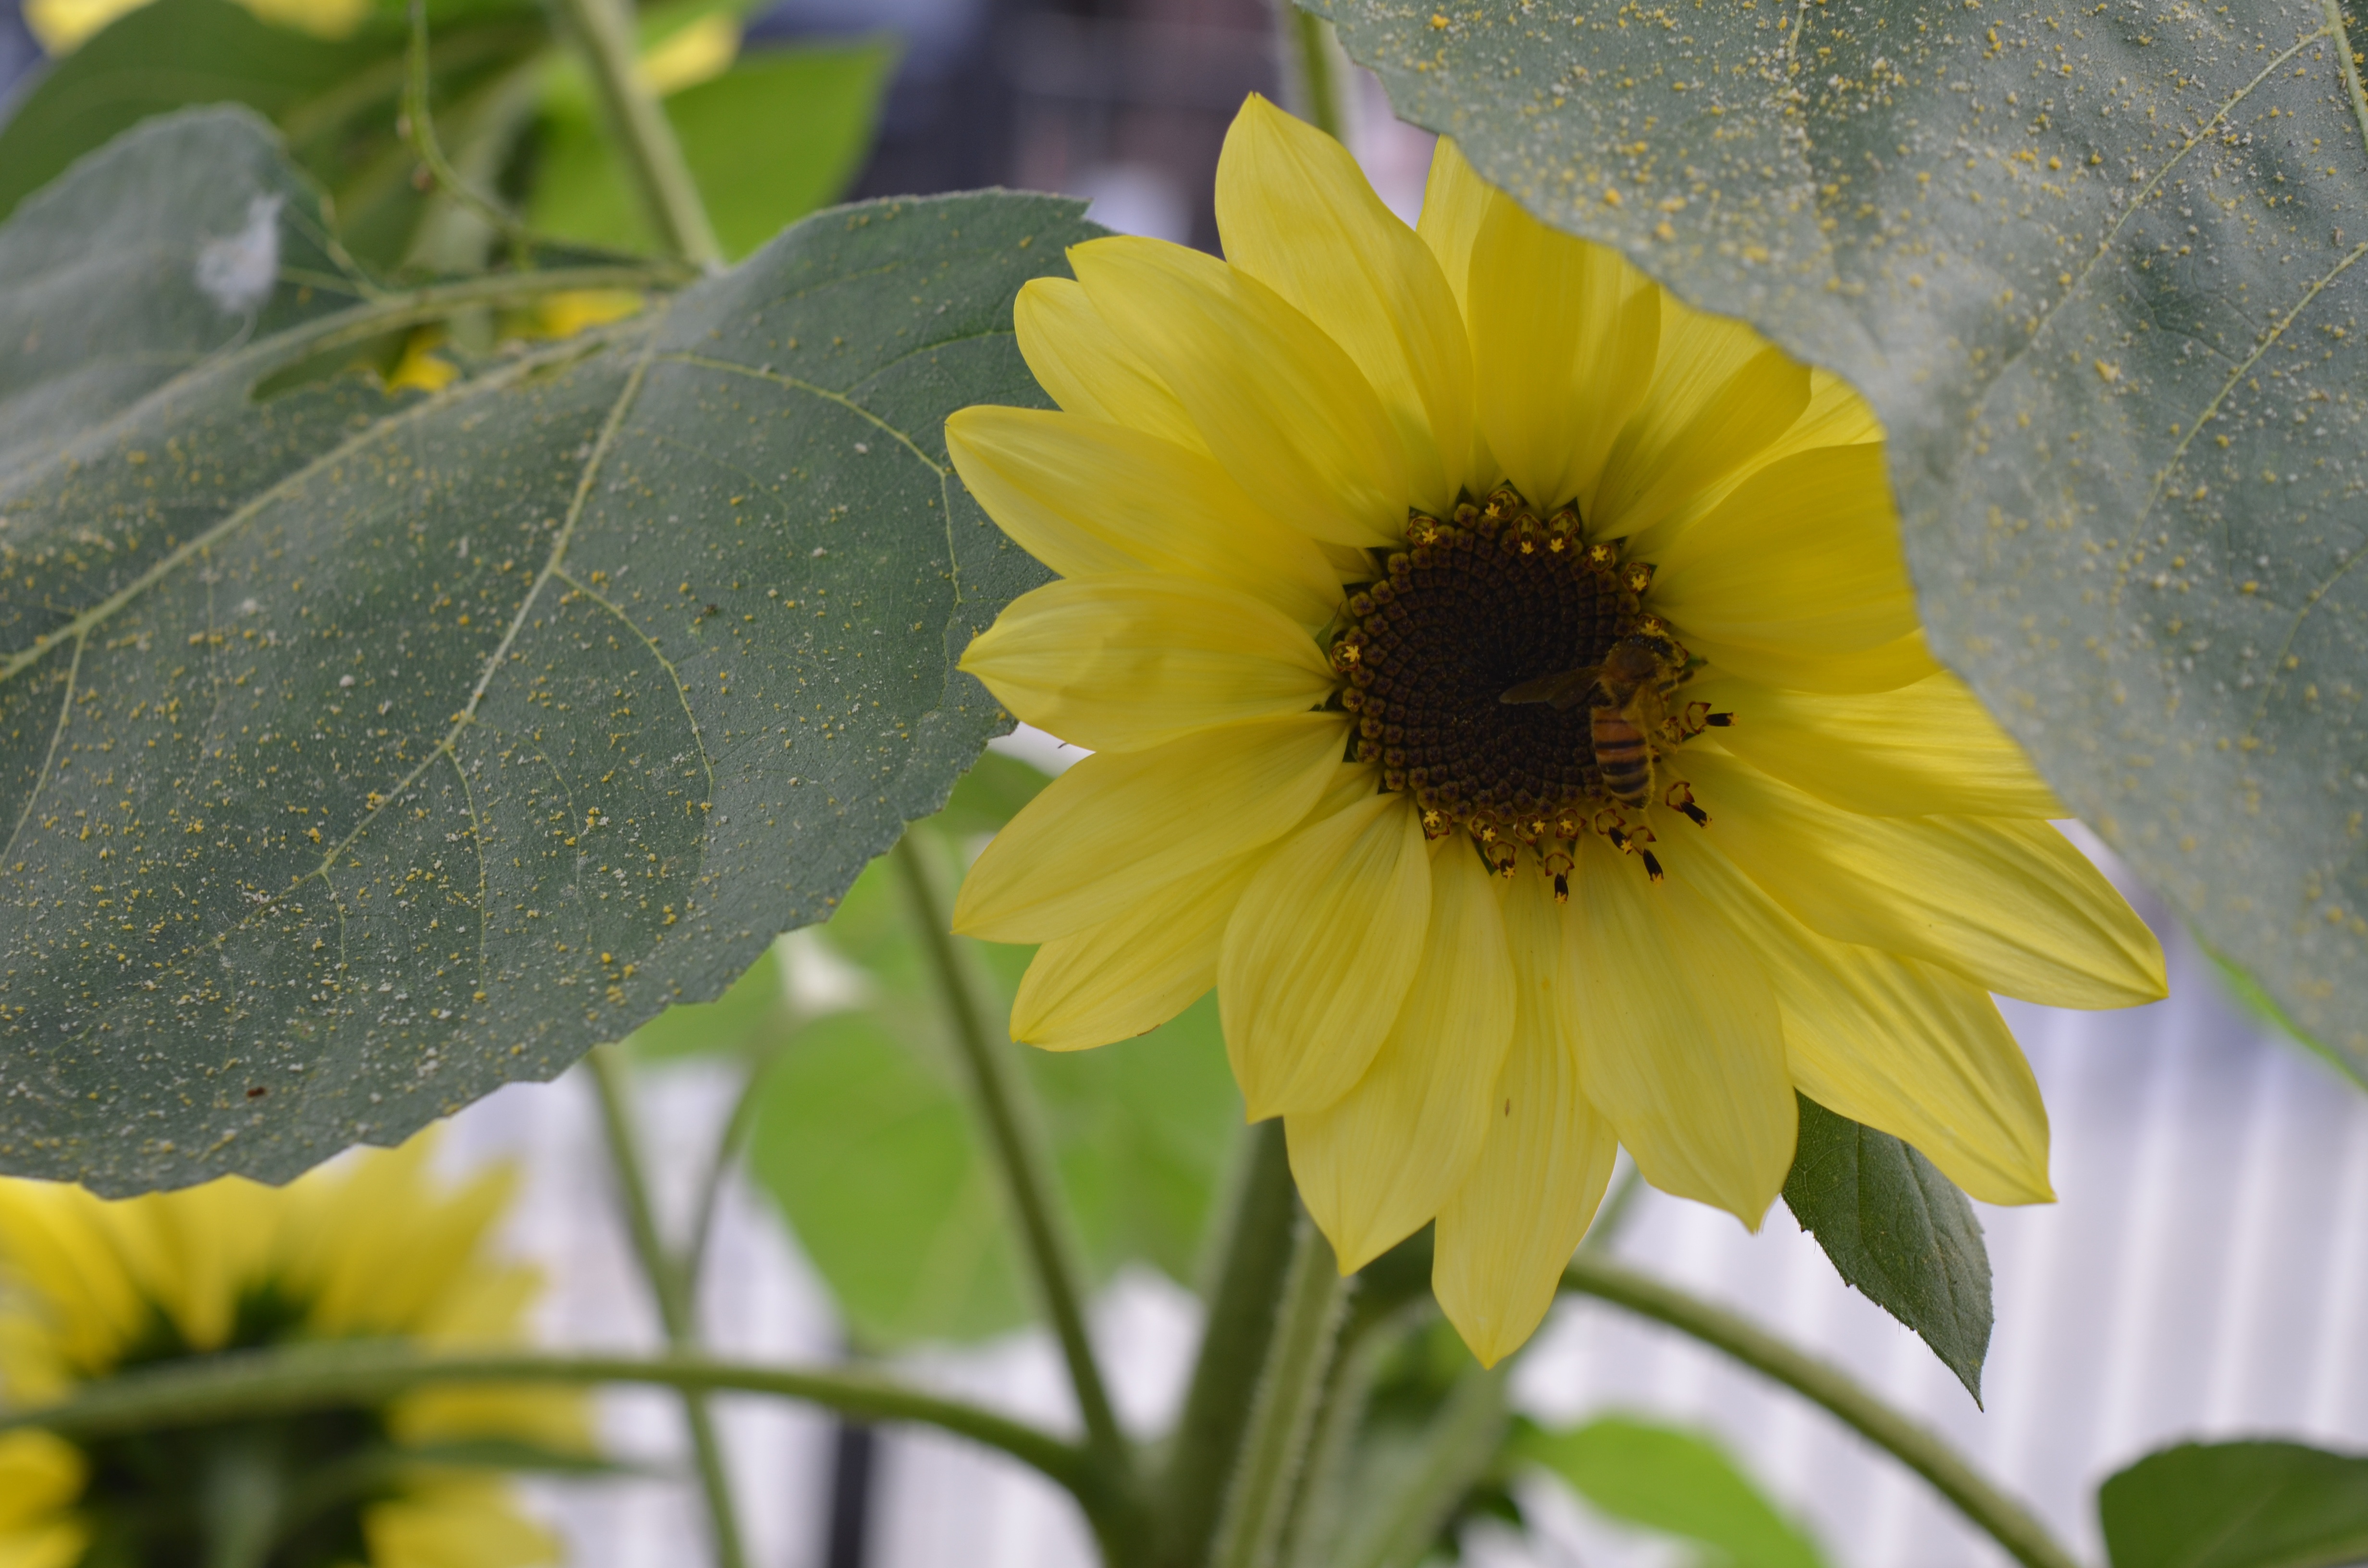
nature, blossom, plant, leaf, flower, petal, summer, green, natural, botany, blooming, yellow, garden, flora, sunflower, wildflower, flowers, close up, outdoors, sunny, gardening, organic, macro photography, flowering plant, daisy family, plant stem, land plant